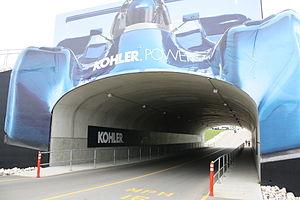
Le Road America est un circuit de sports mécaniques situé près de Elkhart Lake, dans le Wisconsin aux États-Unis.